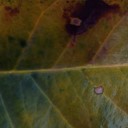
Label: Cerscospora